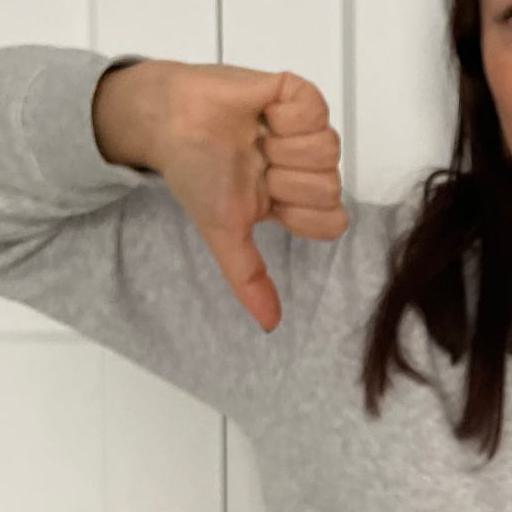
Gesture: dislike